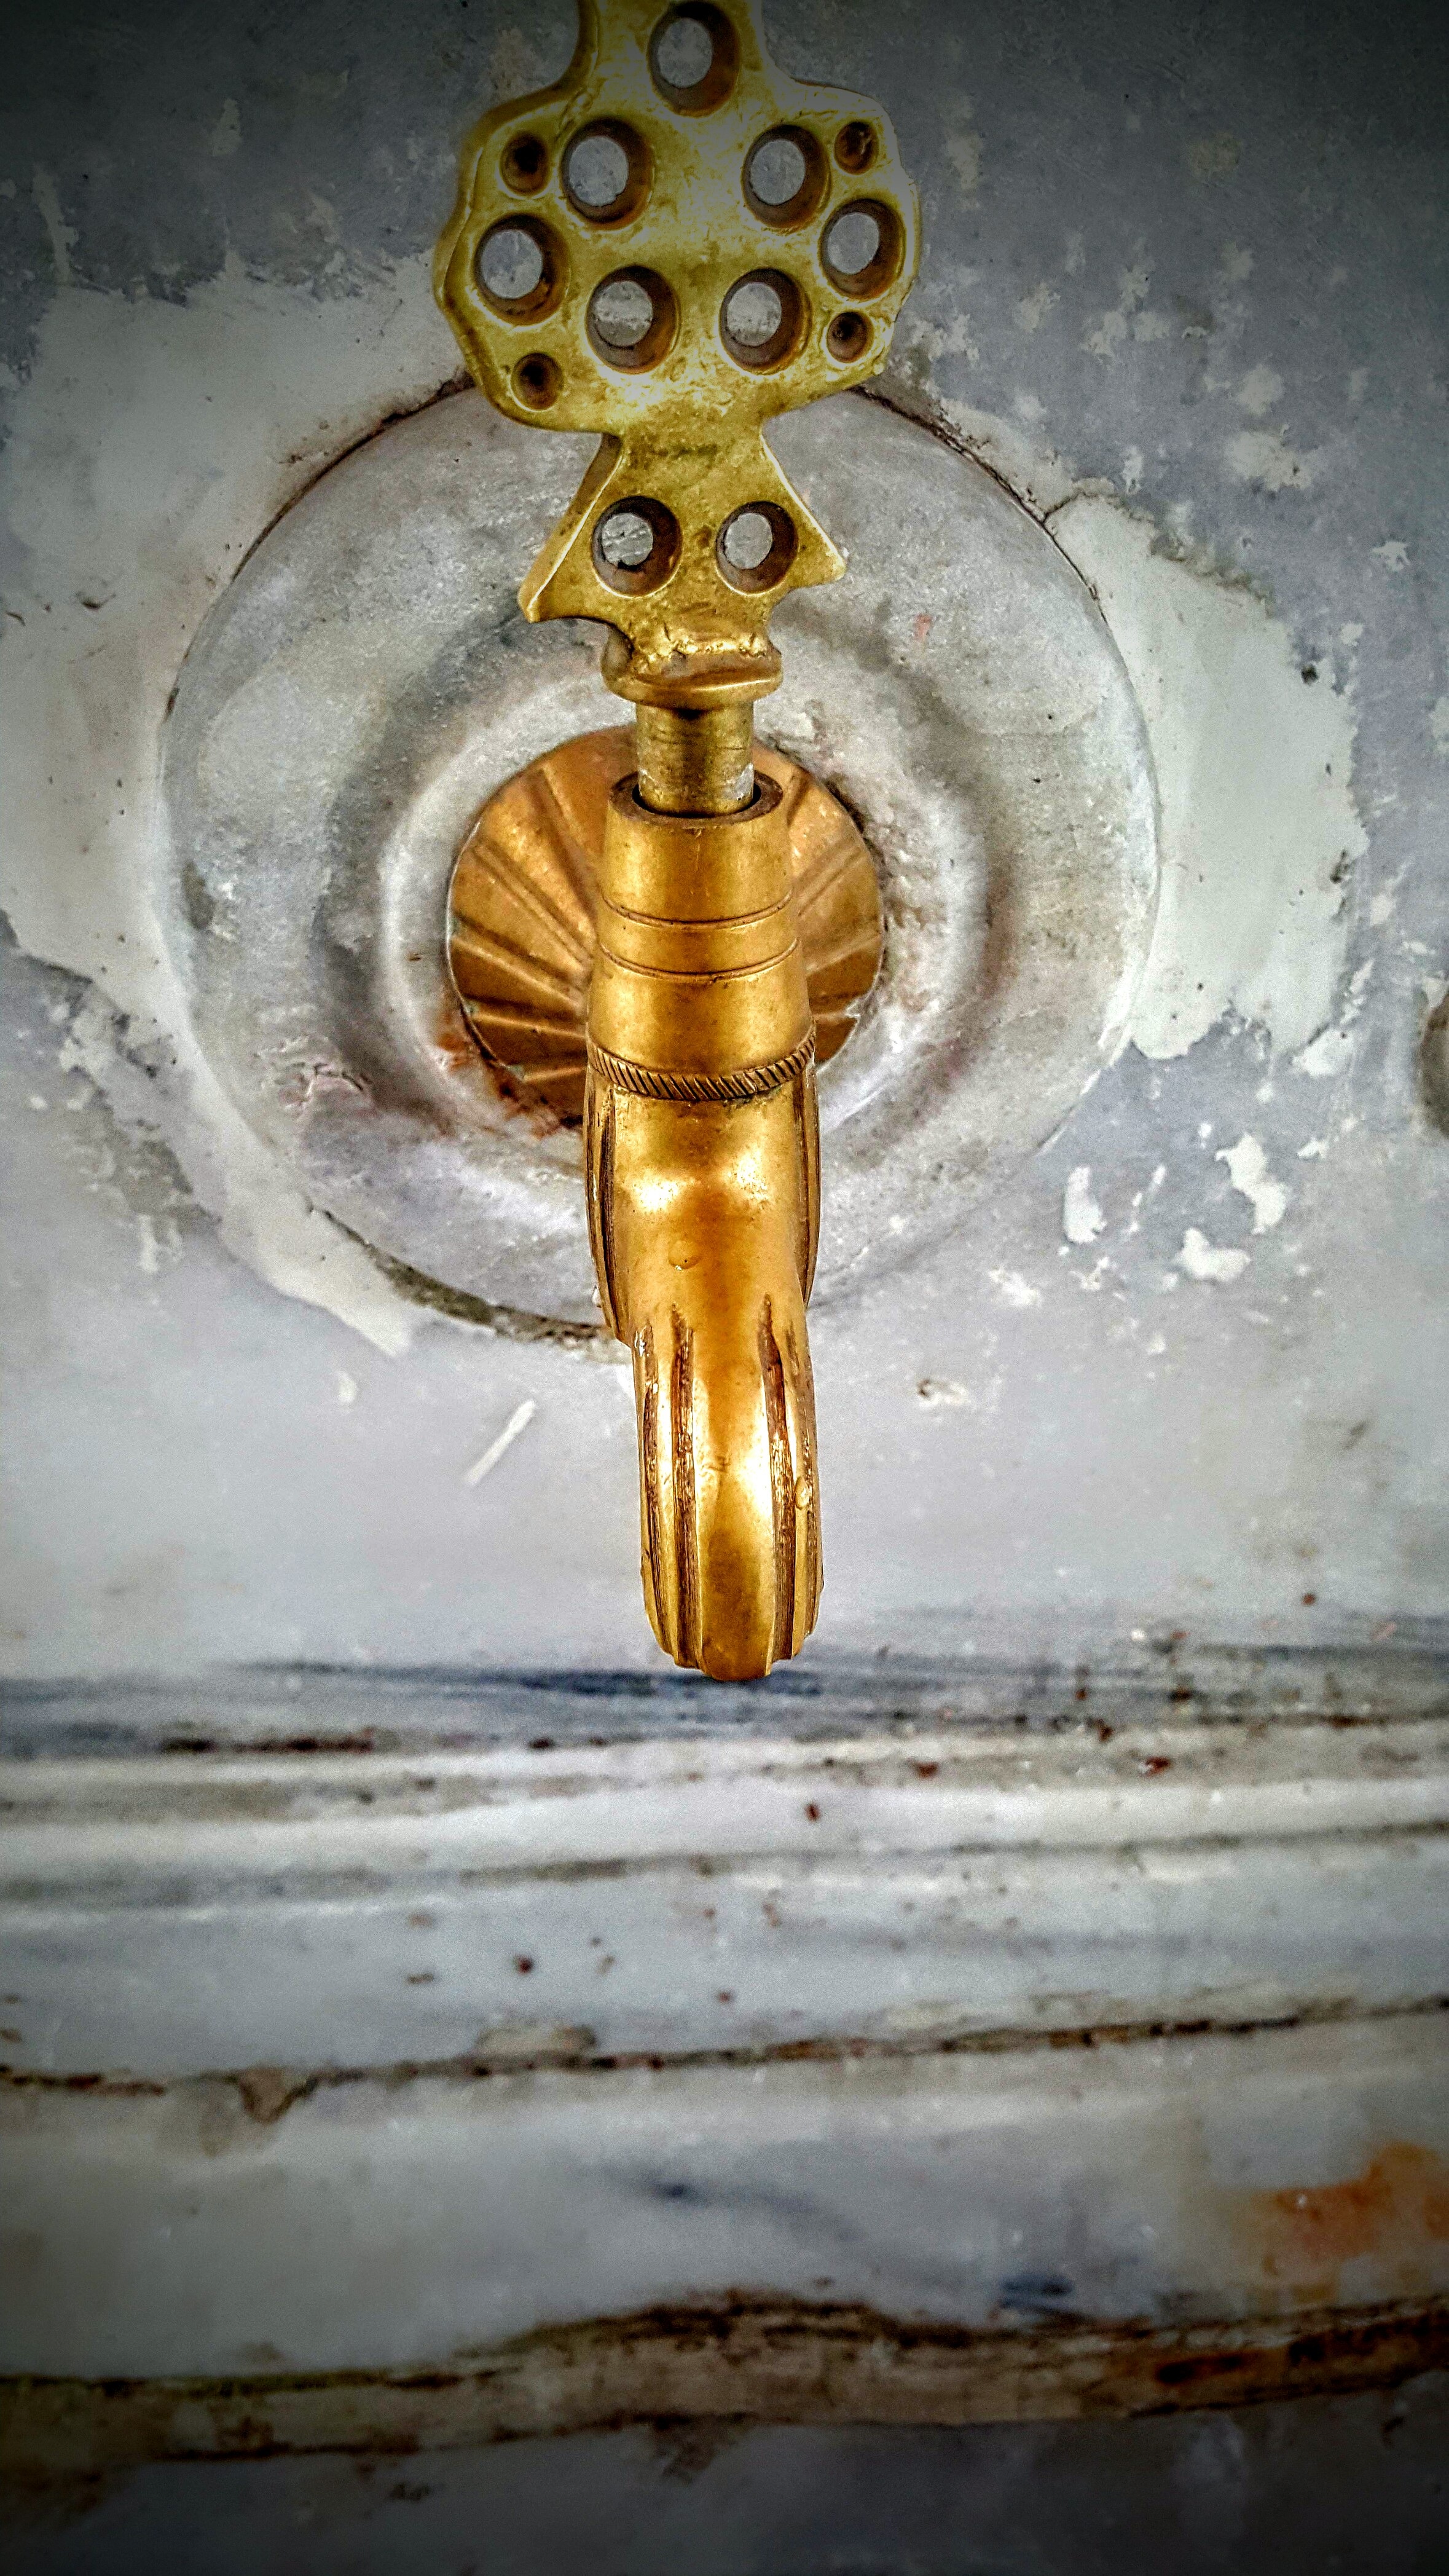
wood, metal, yellow, material, painting, tap, temple, fountain, carving, drought, ancient history